19 Kids and Counting

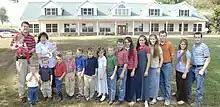
The Duggars in 2007

Jim Bob Duggar served as a Republican member of the Arkansas House of Representatives from 1999 to 2002. He was defeated for the Republican nomination for the U.S. Senate by incumbent Tim Hutchinson in 2002 by a vote of 71,576 to 20,546. He later became a real estate agent and investor. The Duggars' income is derived from rental proceeds of commercial properties they own. Prior to the scandal surrounding son Josh, they lived debt-free.